Sutton Grammar School

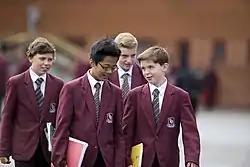

The school is consistently ranked amongst the top schools in the country. It placed 13th out of all secondary schools in England in academic league tables in 2015, putting it in the top 0.05%. The school regularly features in The Sunday Times' list of the "Best secondary schools in London", placing seventh in 2020 and eleventh in 2023. It was named the 10th best state secondary school in London by The Sunday Times in 2022 and again in 2024.